Vaishnavism in Ancient Tamilakam

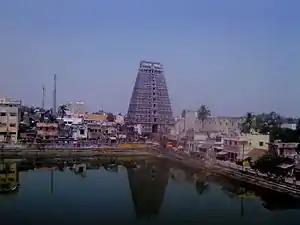
Thirvikrama Perumal Templewhich is mentioned in "Agananuru", "Purananuru", "Natrinai", "Kurunthogai" and Divya Prabhandham.

Manimekalai written as the sequel to the Silappatikaram by the Buddhist poet Chithalai Chathanar, narrates the tale of Manimekalai, the daughter of Kovalan and Madhavi, and her journey to become a Buddhist Bhikkuni.